Turkish–Armenian War

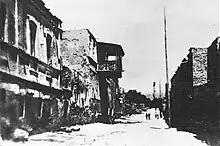
Destroyed Yerevan after Turkish-Armenian war, 1920

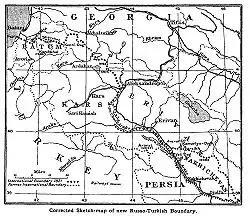
The Soviet-Turkish frontier established in the Treaty of Kars.

The Red Army entered Yerevan on 4 December 1920, joined by the Armenian Revolutionary Committee the next day. State authority in Armenia formally passed over to the committee. Finally, on 6 December, the Cheka, Soviet Russia's secret police, entered Yerevan. Though nominally an independent Soviet republic, Armenia had effectively ceased to exist as an independent state. Reneging on their agreement not to subject members of the former ruling party, the Armenian Revolutionary Federation, to repressions, the new Soviet Armenian authorities arrested numerous members of the ARF and conducted expropriations in the countryside, triggering an anti-Bolshevik uprising in February 1921, during which Soviet power was briefly overthrown in Armenia. The Red Army intervened to restore Soviet authority, although anti-Bolshevik resistance continued in the southern region of Zangezur until July 1921.